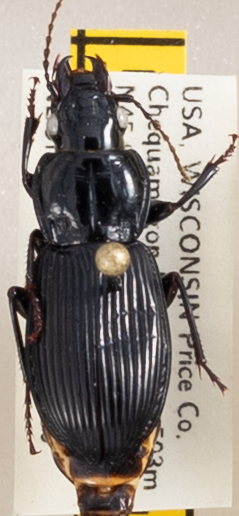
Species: Pterostichus novus
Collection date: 2019-07-09
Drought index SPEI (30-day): -0.32
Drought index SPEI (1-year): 1.69
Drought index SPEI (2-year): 0.9